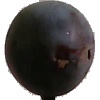
Label: Plum 3